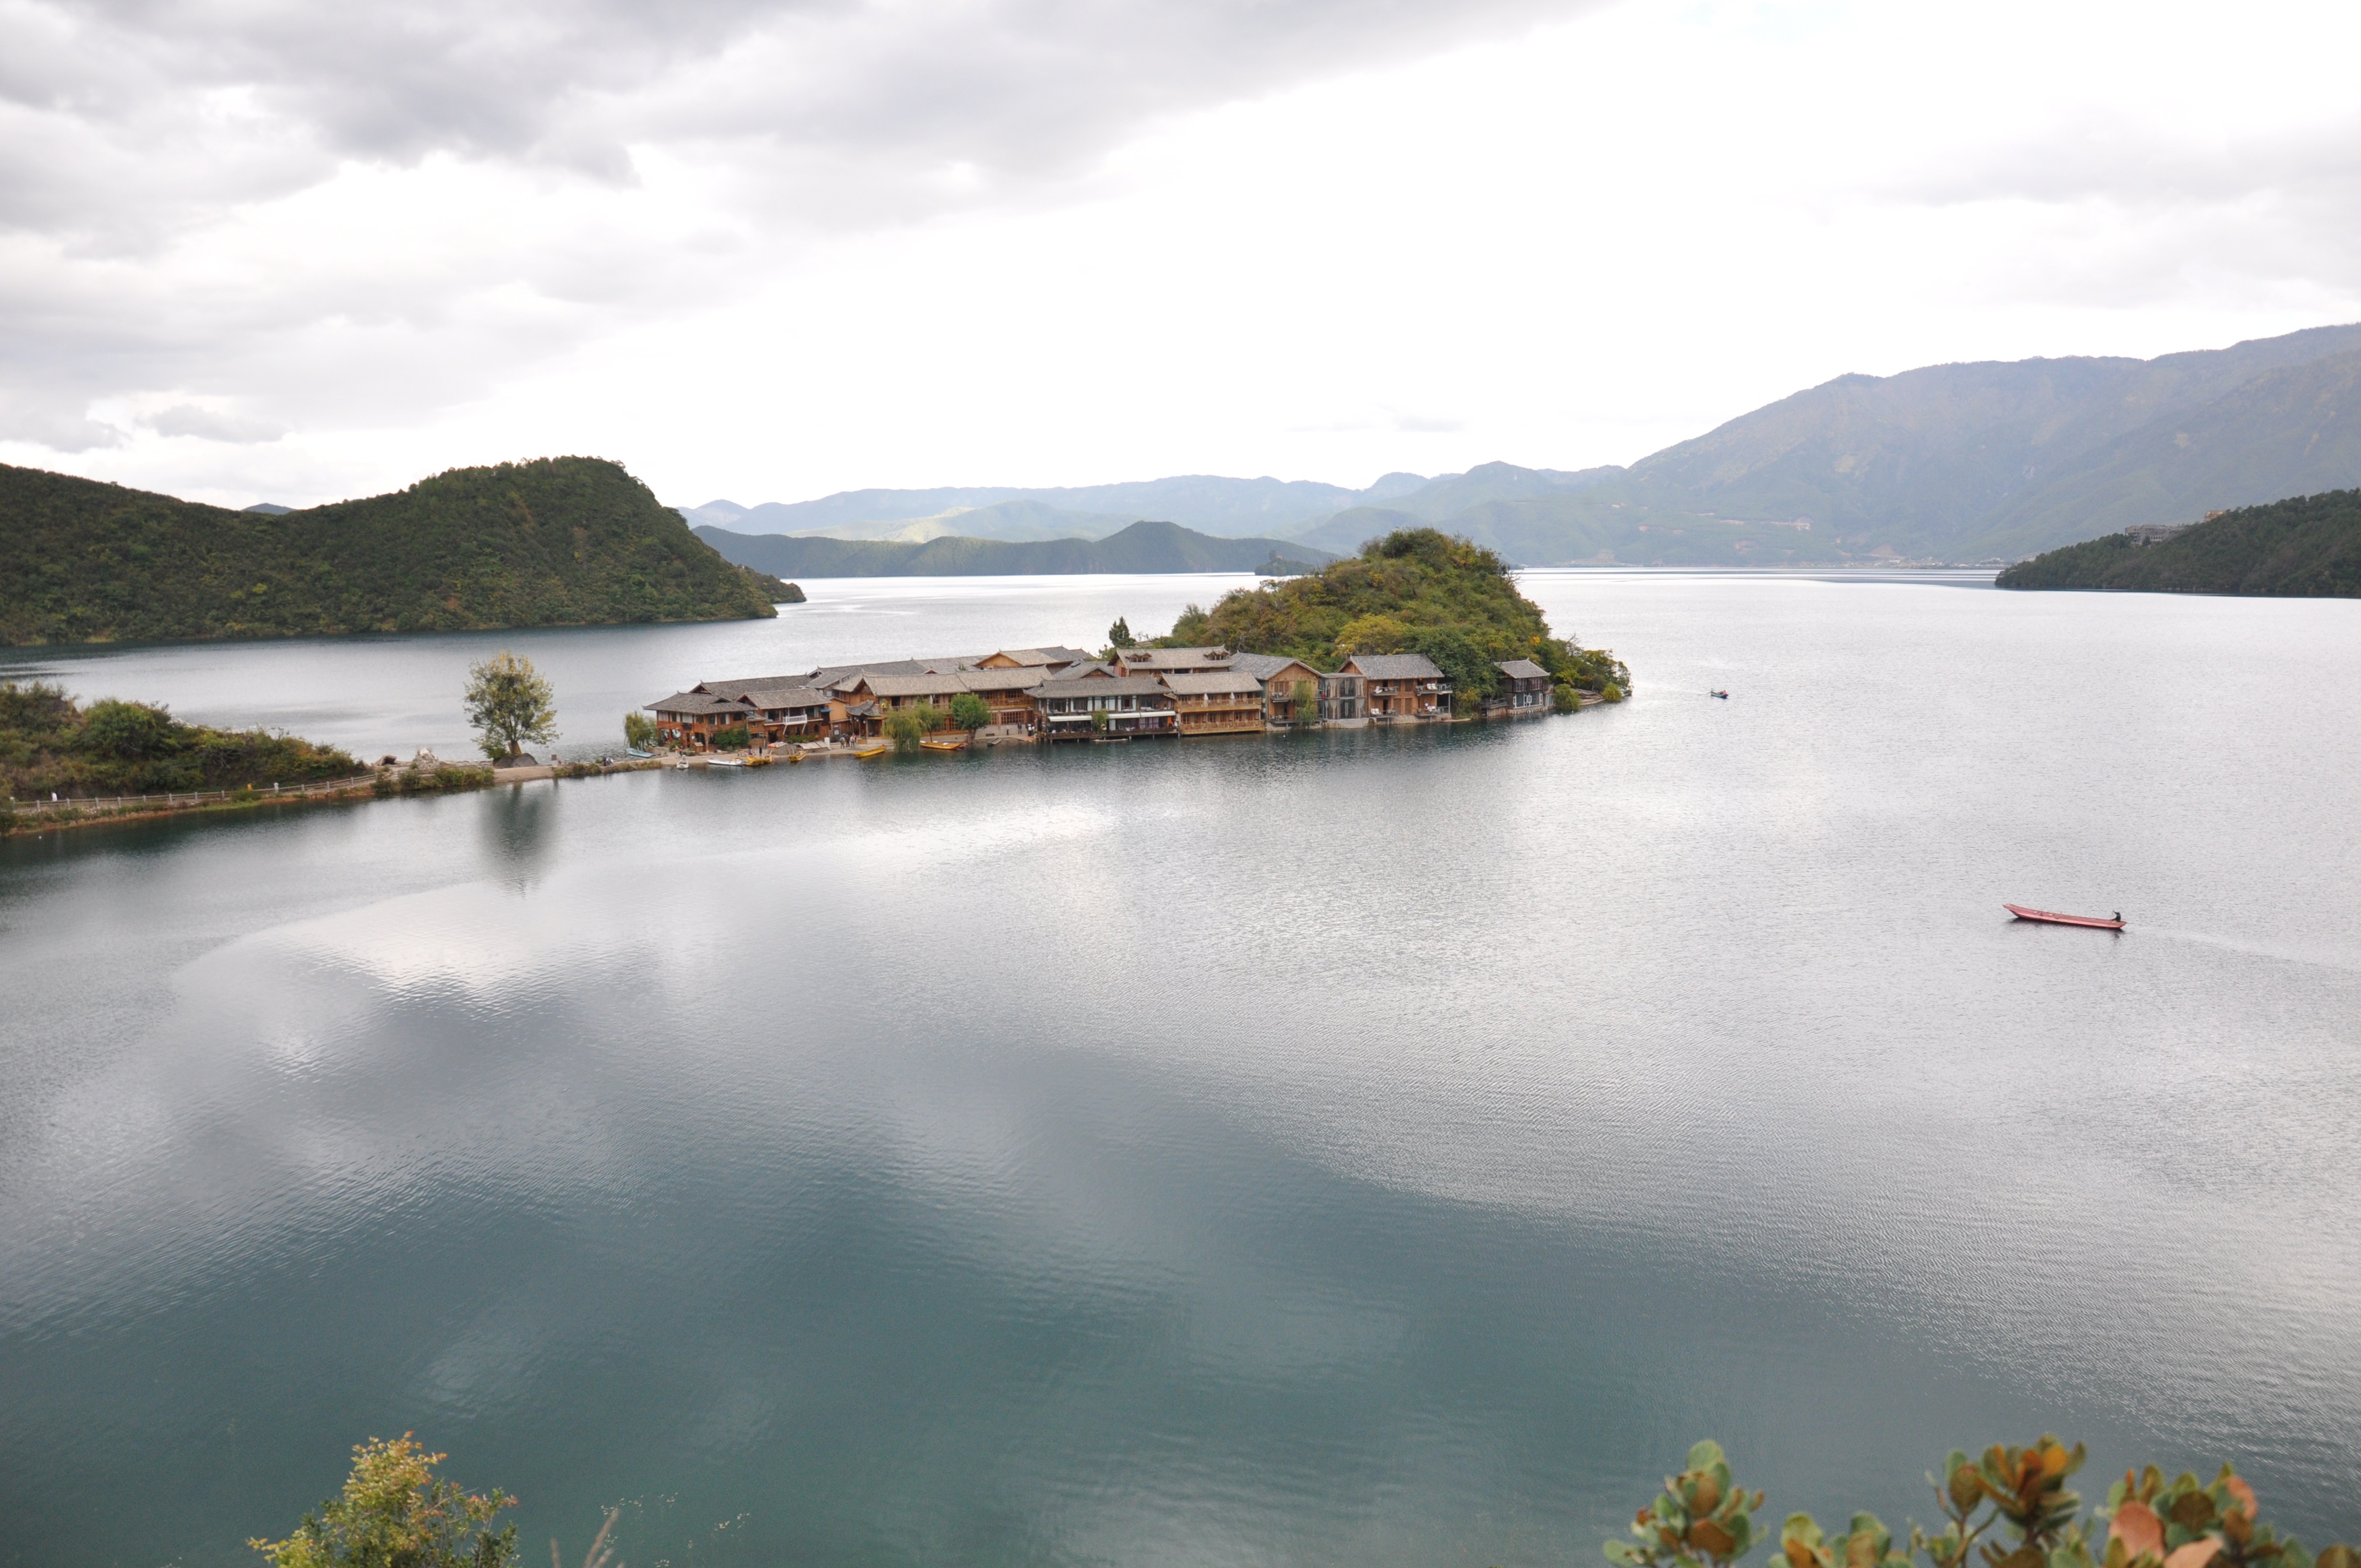
sea, coast, water, boat, shore, lake, river, cove, reflection, vehicle, bay, fjord, reservoir, body of water, quaint, dream, boating, serenity, beautiful, loch, artistic conception, lugu lake, daze, the lake is like a mirror